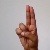
The image shows a hand gesture representing the letter 'U' in Indian Sign Language.